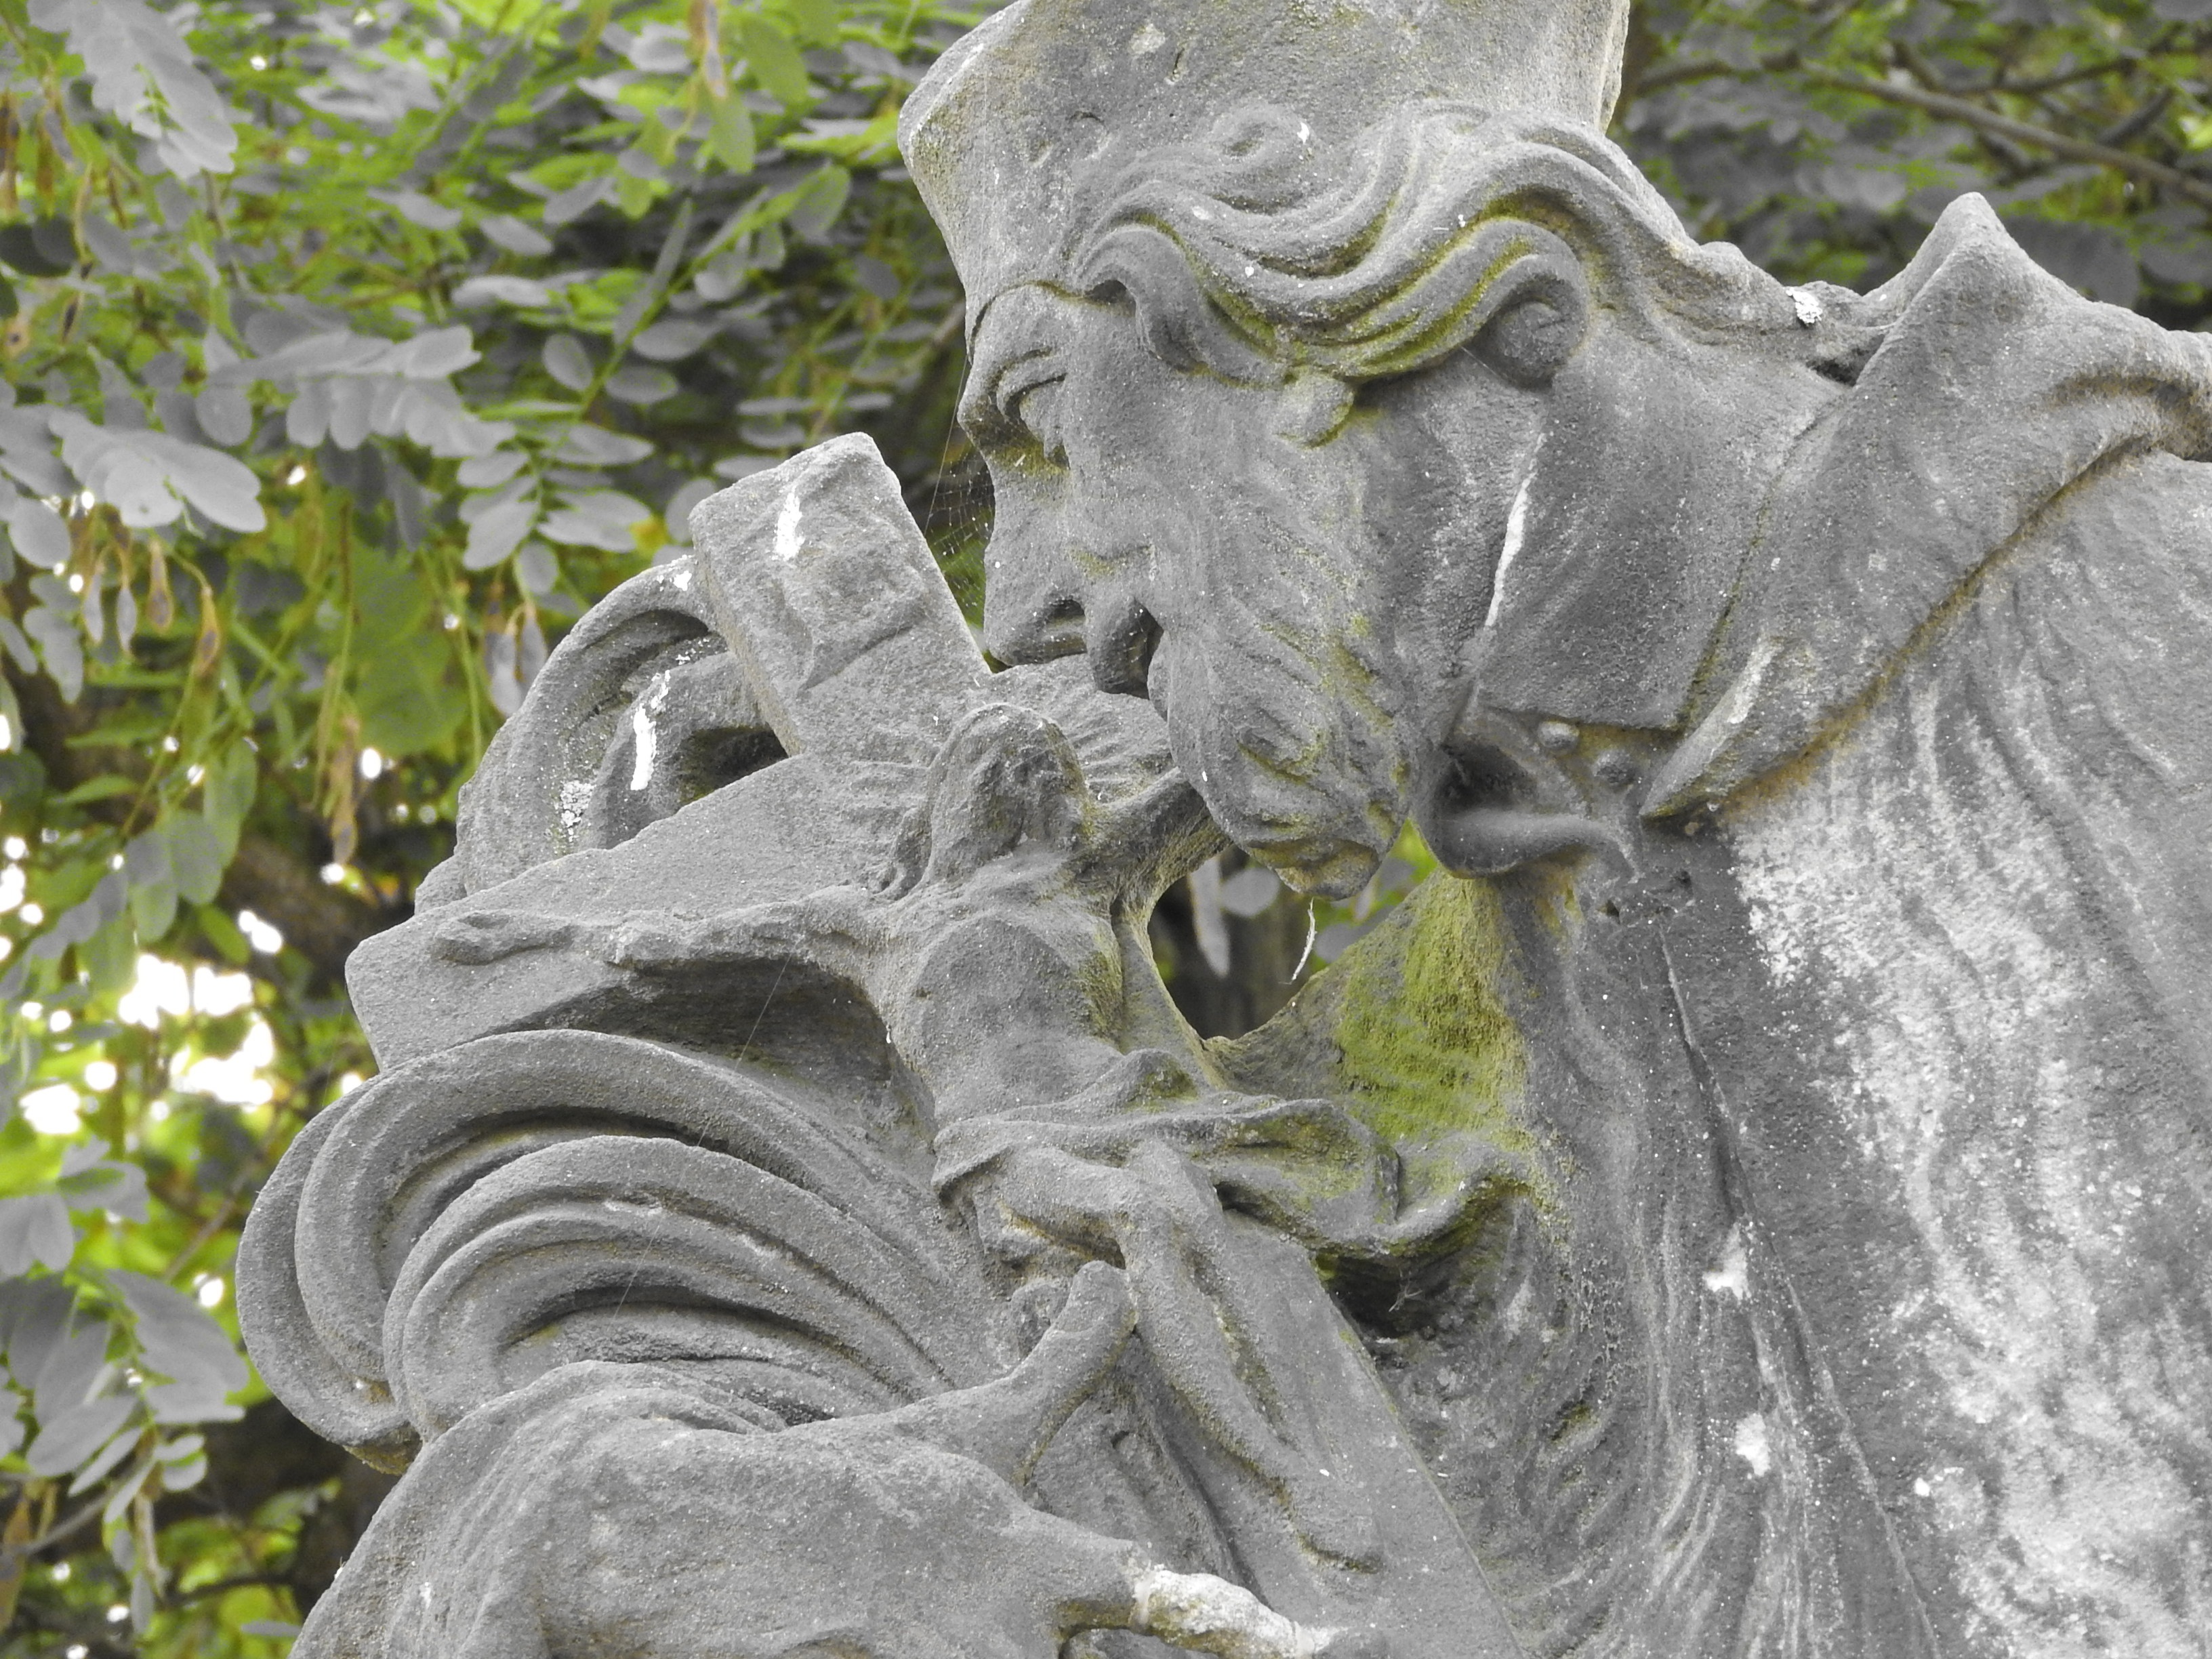
rock, stone, monument, statue, cemetery, gargoyle, grave, sculpture, art, headstone, jesus, carving, relief, stone carving, ancient history, a saint, nonbuilding structure